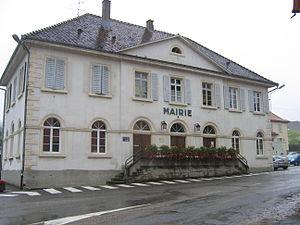
Seppois le Bas (France - Haut Rhin): Mairie
Seppois-le-Bas est une commune française située dans le département du Haut-Rhin, en région Grand Est.